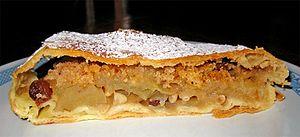
Un apfelstrudel ou strudel aux pommes est une spécialité traditionnelle de pâtisserie de la cuisine autrichienne, variante de gâteau strudel, à la pomme, noix, amandes, cannelle, et raisins secs.